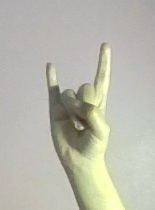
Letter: la